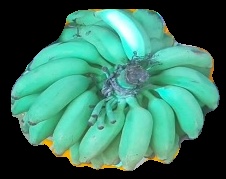
Variety: elakki-bale
Grade: grade2